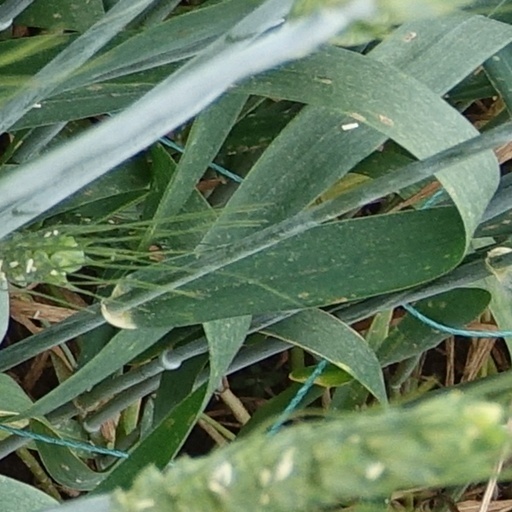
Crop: wheat